Dalian Ocean University

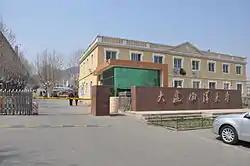
Entrance to Dalian Ocean University

Dalian Ocean University (Dalian Fisheries University before 2010) is a university in Dalian, China. Founded in 1952, it is the sole university featuring fisheries science courses in northern China. Over 7,000 students are enrolled.